Joe Asselin

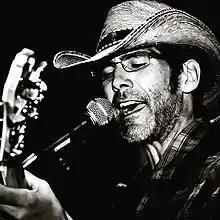

Joe Asselin (born 1977, Manchester, New Hampshire, United States) is an American Chicago blues and electric blues musician based out of Champaign, Illinois. He has appeared on five releases with the Blues Music Award-nominated Kilborn Alley Blues Band, with three of them being produced by fellow blues musician Nick Moss at his Blue Bella Records label. He was also a part of the International Blues Challenge finalist group the Sugar Prophets from 2011-2013. More recently he has worked with several other Champaign-based local blues, rock, and country bands and released his own solo acoustic album "Blue Genes" in 2016.